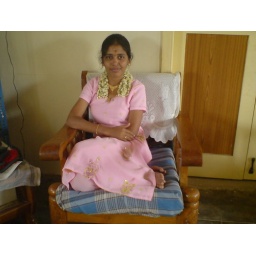
me in pink dress